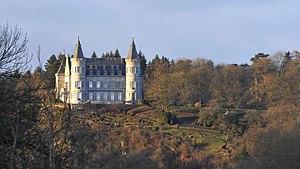
Le château de Ciergnon, ou château royal de Ciergnon est une des résidences d'été préférée de la famille royale belge située près du village de Ciergnon dans la commune d'Houyet en province de Namur. La propriété et son parc font partie de la Donation royale.
La Donation royale est une institution publique autonome de Belgique créée par la volonté du roi Léopold II à l'instar du Crown Estate au Royaume-Uni, elle se compose d'une partie de l'immense fortune ayant appartenu au roi qui ne voulait pas voir dispersés entre ses filles qui avaient toutes épousé des princes étrangers. Elle est financièrement indépendante, c’est-à-dire sans charges pour le contribuable : elle répond de ses propres rentrées et dépenses, gère elle-même ses biens et son personnel.